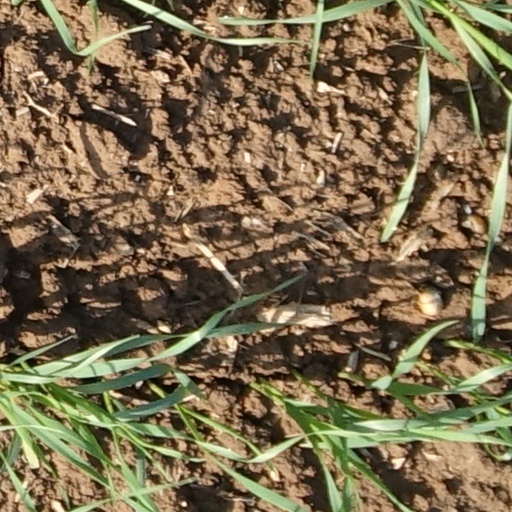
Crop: wheat